Arquebus

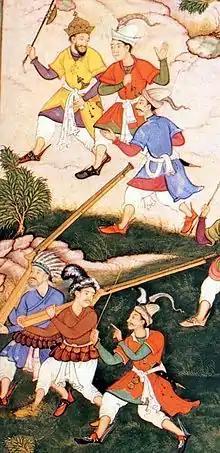
Early matchlocks as illustrated in the Baburnama (16th century)

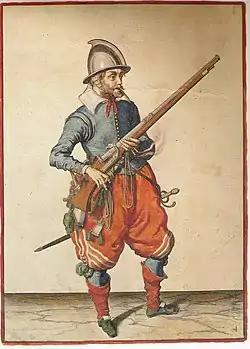
Musketeer from Jacob van Gheyn's "Wapenhandelingen van Roers, Musquetten ende Spiesen" (1608)

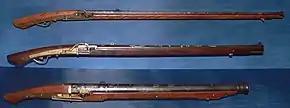
Tanegashima arquebus of the Edo period

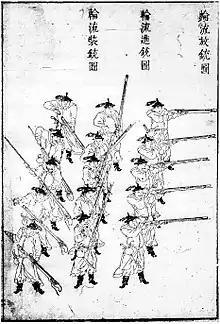
Illustration of a 1639 Ming musketry volley formation

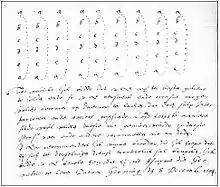
Diagram of a 1594 Dutch musketry volley formation

The earliest known examples of an "arquebus" date back to 1411 in Europe and no later than 1425 in the Ottoman Empire. This early firearm was a hand cannon, whose roots trace back to China, with a serpentine lever to hold matches. However it did not have the matchlock mechanism traditionally associated with the arquebus. The exact dating of the matchlock addition is disputed. The first references to the use of what may have been arquebuses ("tüfek") by the Janissary corps of the Ottoman army date them from 1394 to 1465. However, it is unclear whether these were arquebuses or small cannons as late as 1444, but according to Gábor Ágoston the fact that they were listed separately from cannons in mid-15th century inventories suggest they were handheld firearms.